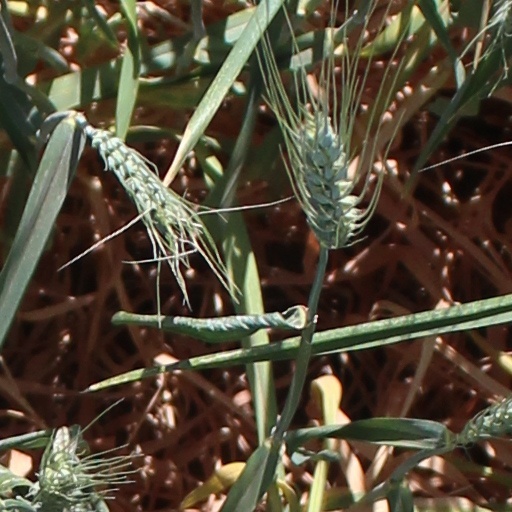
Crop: wheat